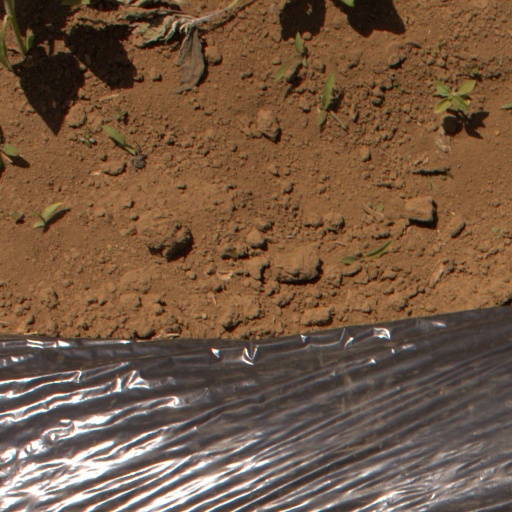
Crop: Jerusalem artichoke